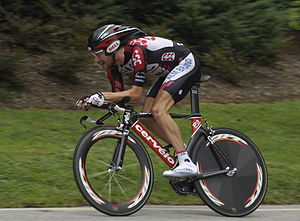
Enkeltstart
David Zabriskie på en enkeltstart.
Enkeltstart er i cykelsporten en disciplin, hvor cykelrytterne sendes af sted én ad gangen, typisk med et fast tidsinterval, på den samme rute. Hver enkelt rytters tid på målstregen registreres, og vinderen af enkeltstarten er så den rytter der har kørt ruten hurtigst igennem. Det vil sige, at det i højere grad opleves som en kamp mod uret end som en konkurrence mod andre ryttere. På fransk kaldes disciplinen direkte oversat mod uret forkortet CLM. På engelsk benyttes forkortelsen ITT for Individual Time Trial.